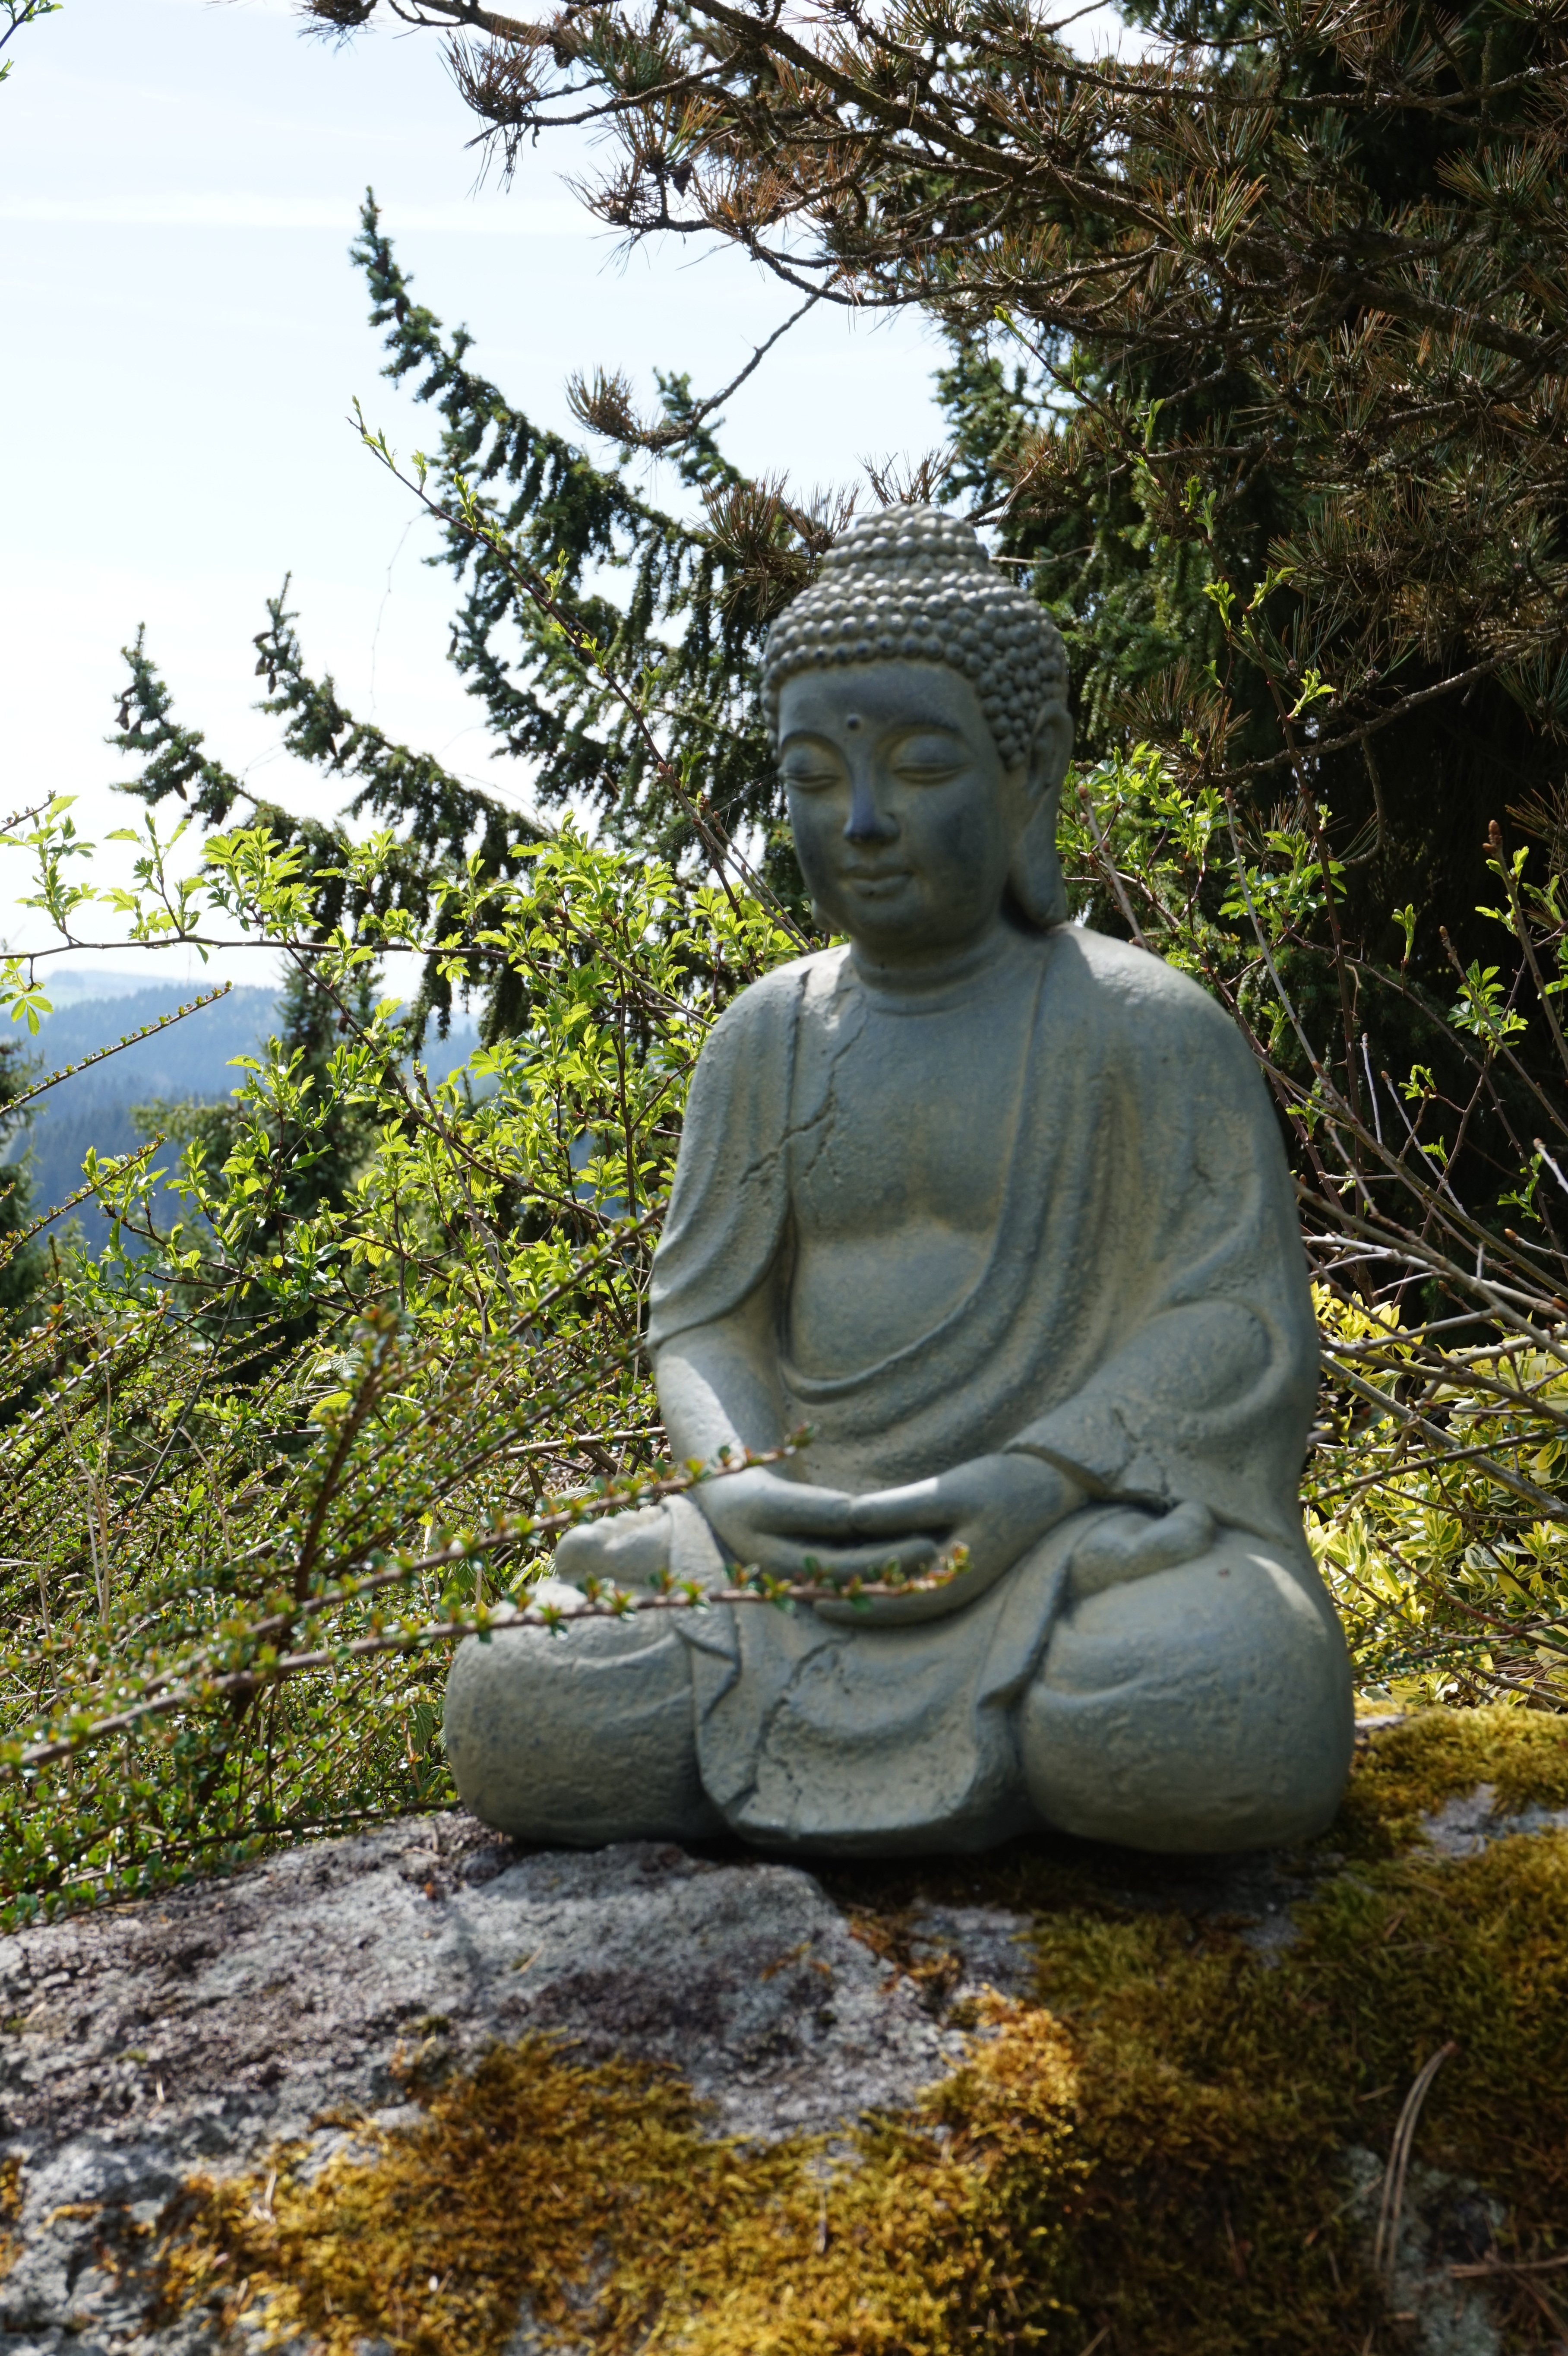
rock, monument, statue, park, buddhism, asia, garden, zen, spiritual, sculpture, art, relaxation, figure, temple, buddha, gartendeko, garden decoration, garden architecture, gautama buddha